A Day for Lionhearts

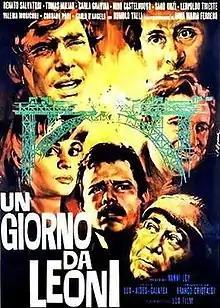

Un giorno da leoni (internationally released as A Day for Lionhearts) is a 1961 Italian war - drama film directed by Nanni Loy. The film describes the gradual evolution towards anti-fascism of Italian people during the Second World War.